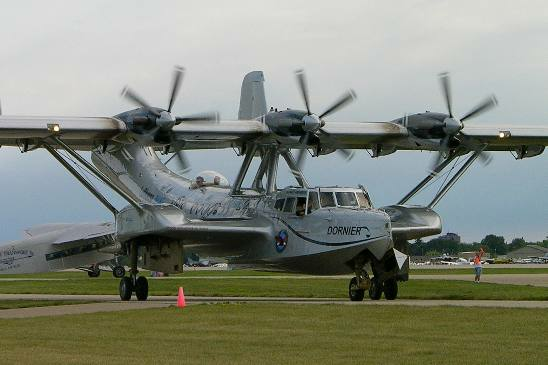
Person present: No